Patterdale Terrier

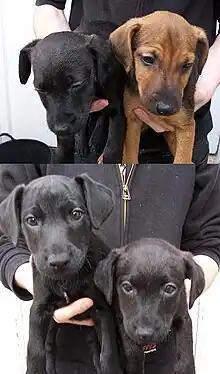
The main variations in coat colour/type

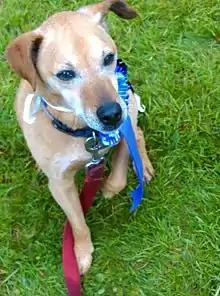
An example of a female Patterdale Terrier at the Rhu Dog show depicting a much lighter variation in coat colour.

Broken: Coarse, longer hair on body except for head and ears which is smooth. May be some longer whiskering on muzzle and chin.